Mosermandl

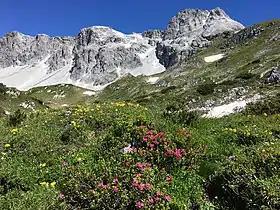
viewed from the Riedingtal Nature Reserve

Mosermandl (2,680 m) is a mountain of the Radstadt Tauern in Salzburg, Austria.